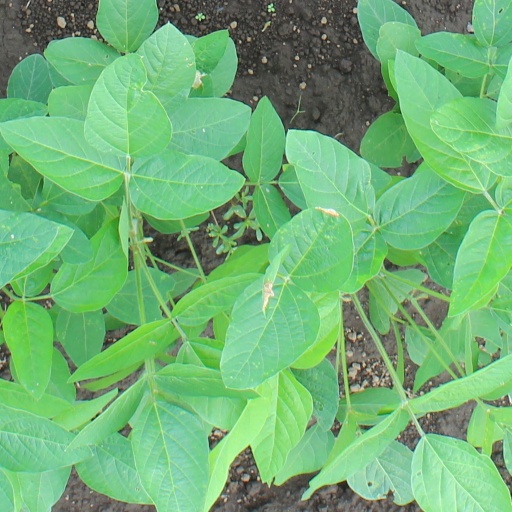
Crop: soybean